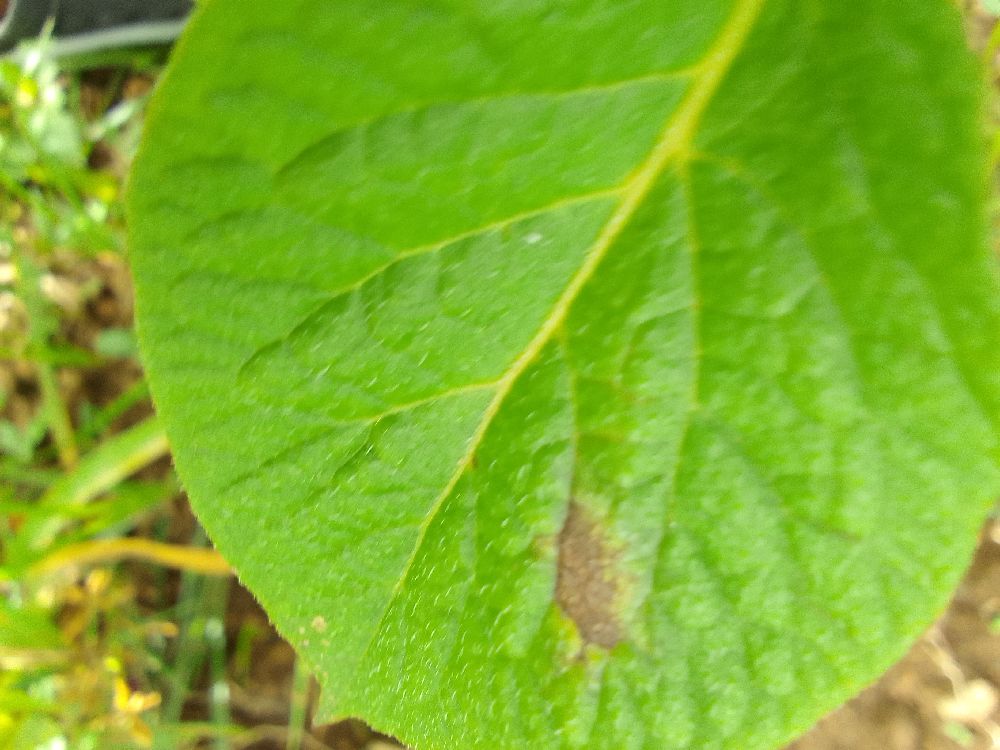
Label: Early blight